Grevillea wickhamii

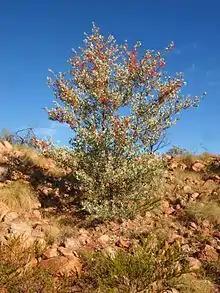
Habit

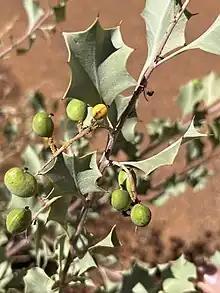
Foliage and fruit, subsp. "aprica"

Grevillea wickhamii, commonly known as Wickham's grevillea, holly-leaf grevillea or lgarrmari in Djaru, is a species of flowering plant in the family Proteaceae and is endemic to northern Australia. It is an erect shrub or spindly tree with holly-like, broadly egg-shaped leaves with 2 to 7 shallow teeth, and down-curved clusters of flowers, the colour depending on subspecies.